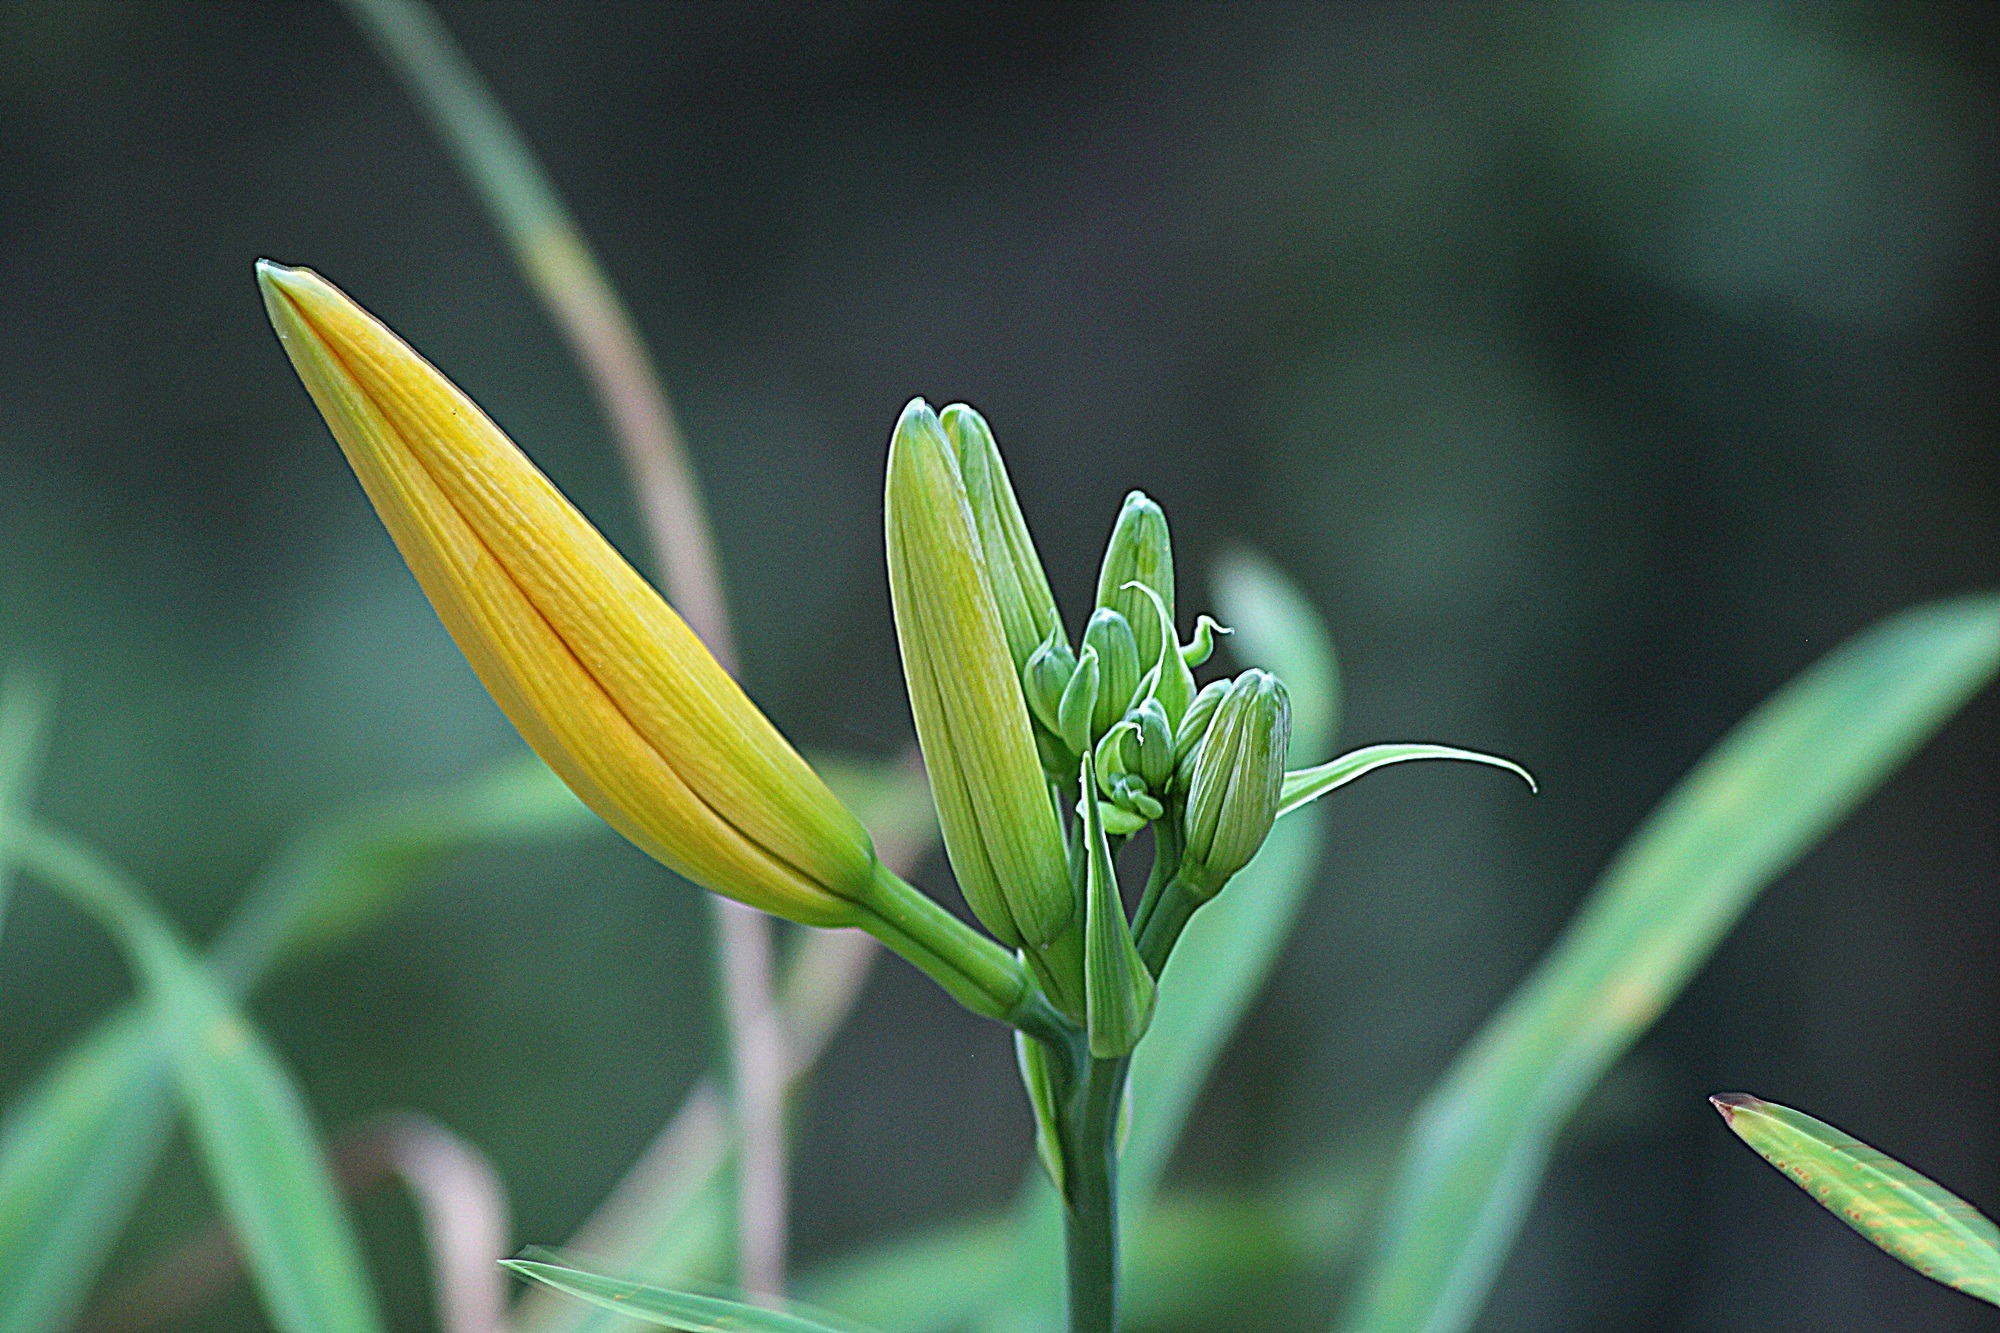
nature, grass, blossom, plant, photography, stem, leaf, flower, petal, bloom, floral, environment, green, herb, natural, botany, yellow, agriculture, flora, botanical, yellow flower, wildflower, close up, outdoors, vegetation, horticulture, bud, organic, macro photography, flowering plant, grass family, plant stem, land plant, before bloom